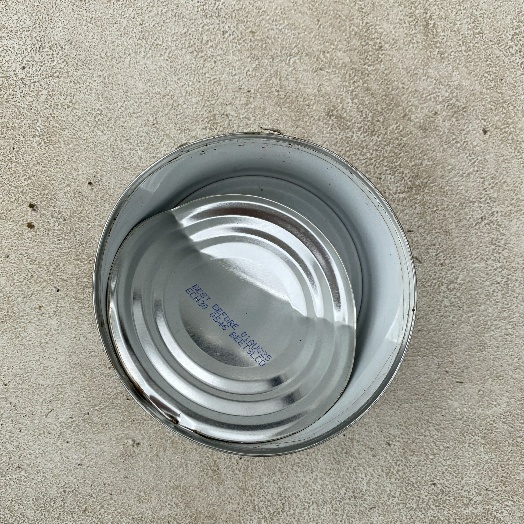
Label: Metal